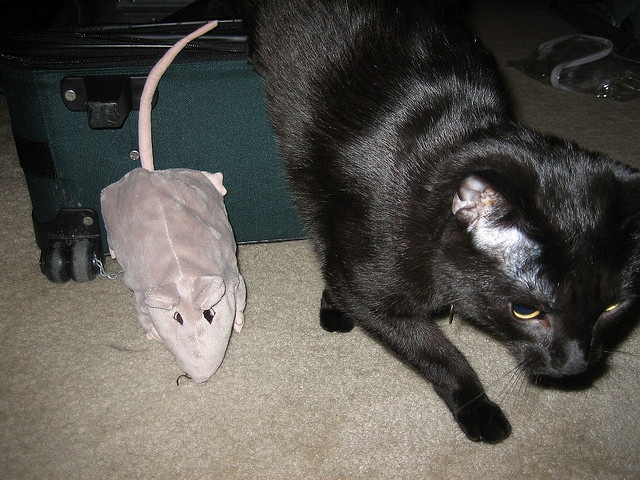
A black cat standing next to a toy mouse.
A cat looks unamused at a toy mouse.
Black cat next to toy mouse on carpet.
A black cat next to a stuffed mouse toy
There is a pet stuff cloth possum in the living room